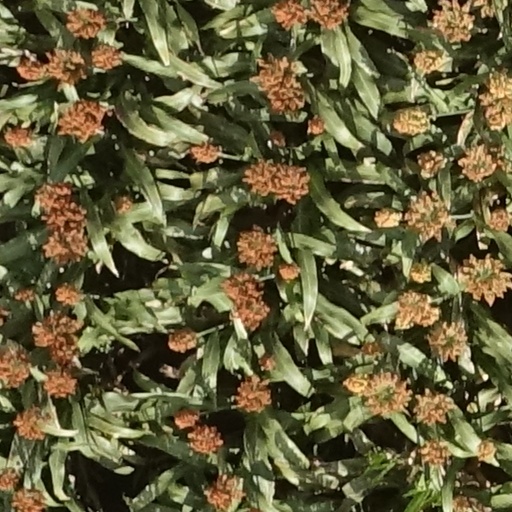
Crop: sorghum